Colonialism

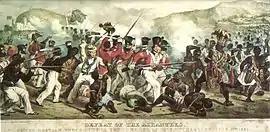
The First Anglo-Ashanti War, 1823–1831

Contemporary expansion of colonies is seen by some in case of Russian imperialism and Chinese imperialism. There is also ongoing debate in academia about Zionism as settler colonialism.